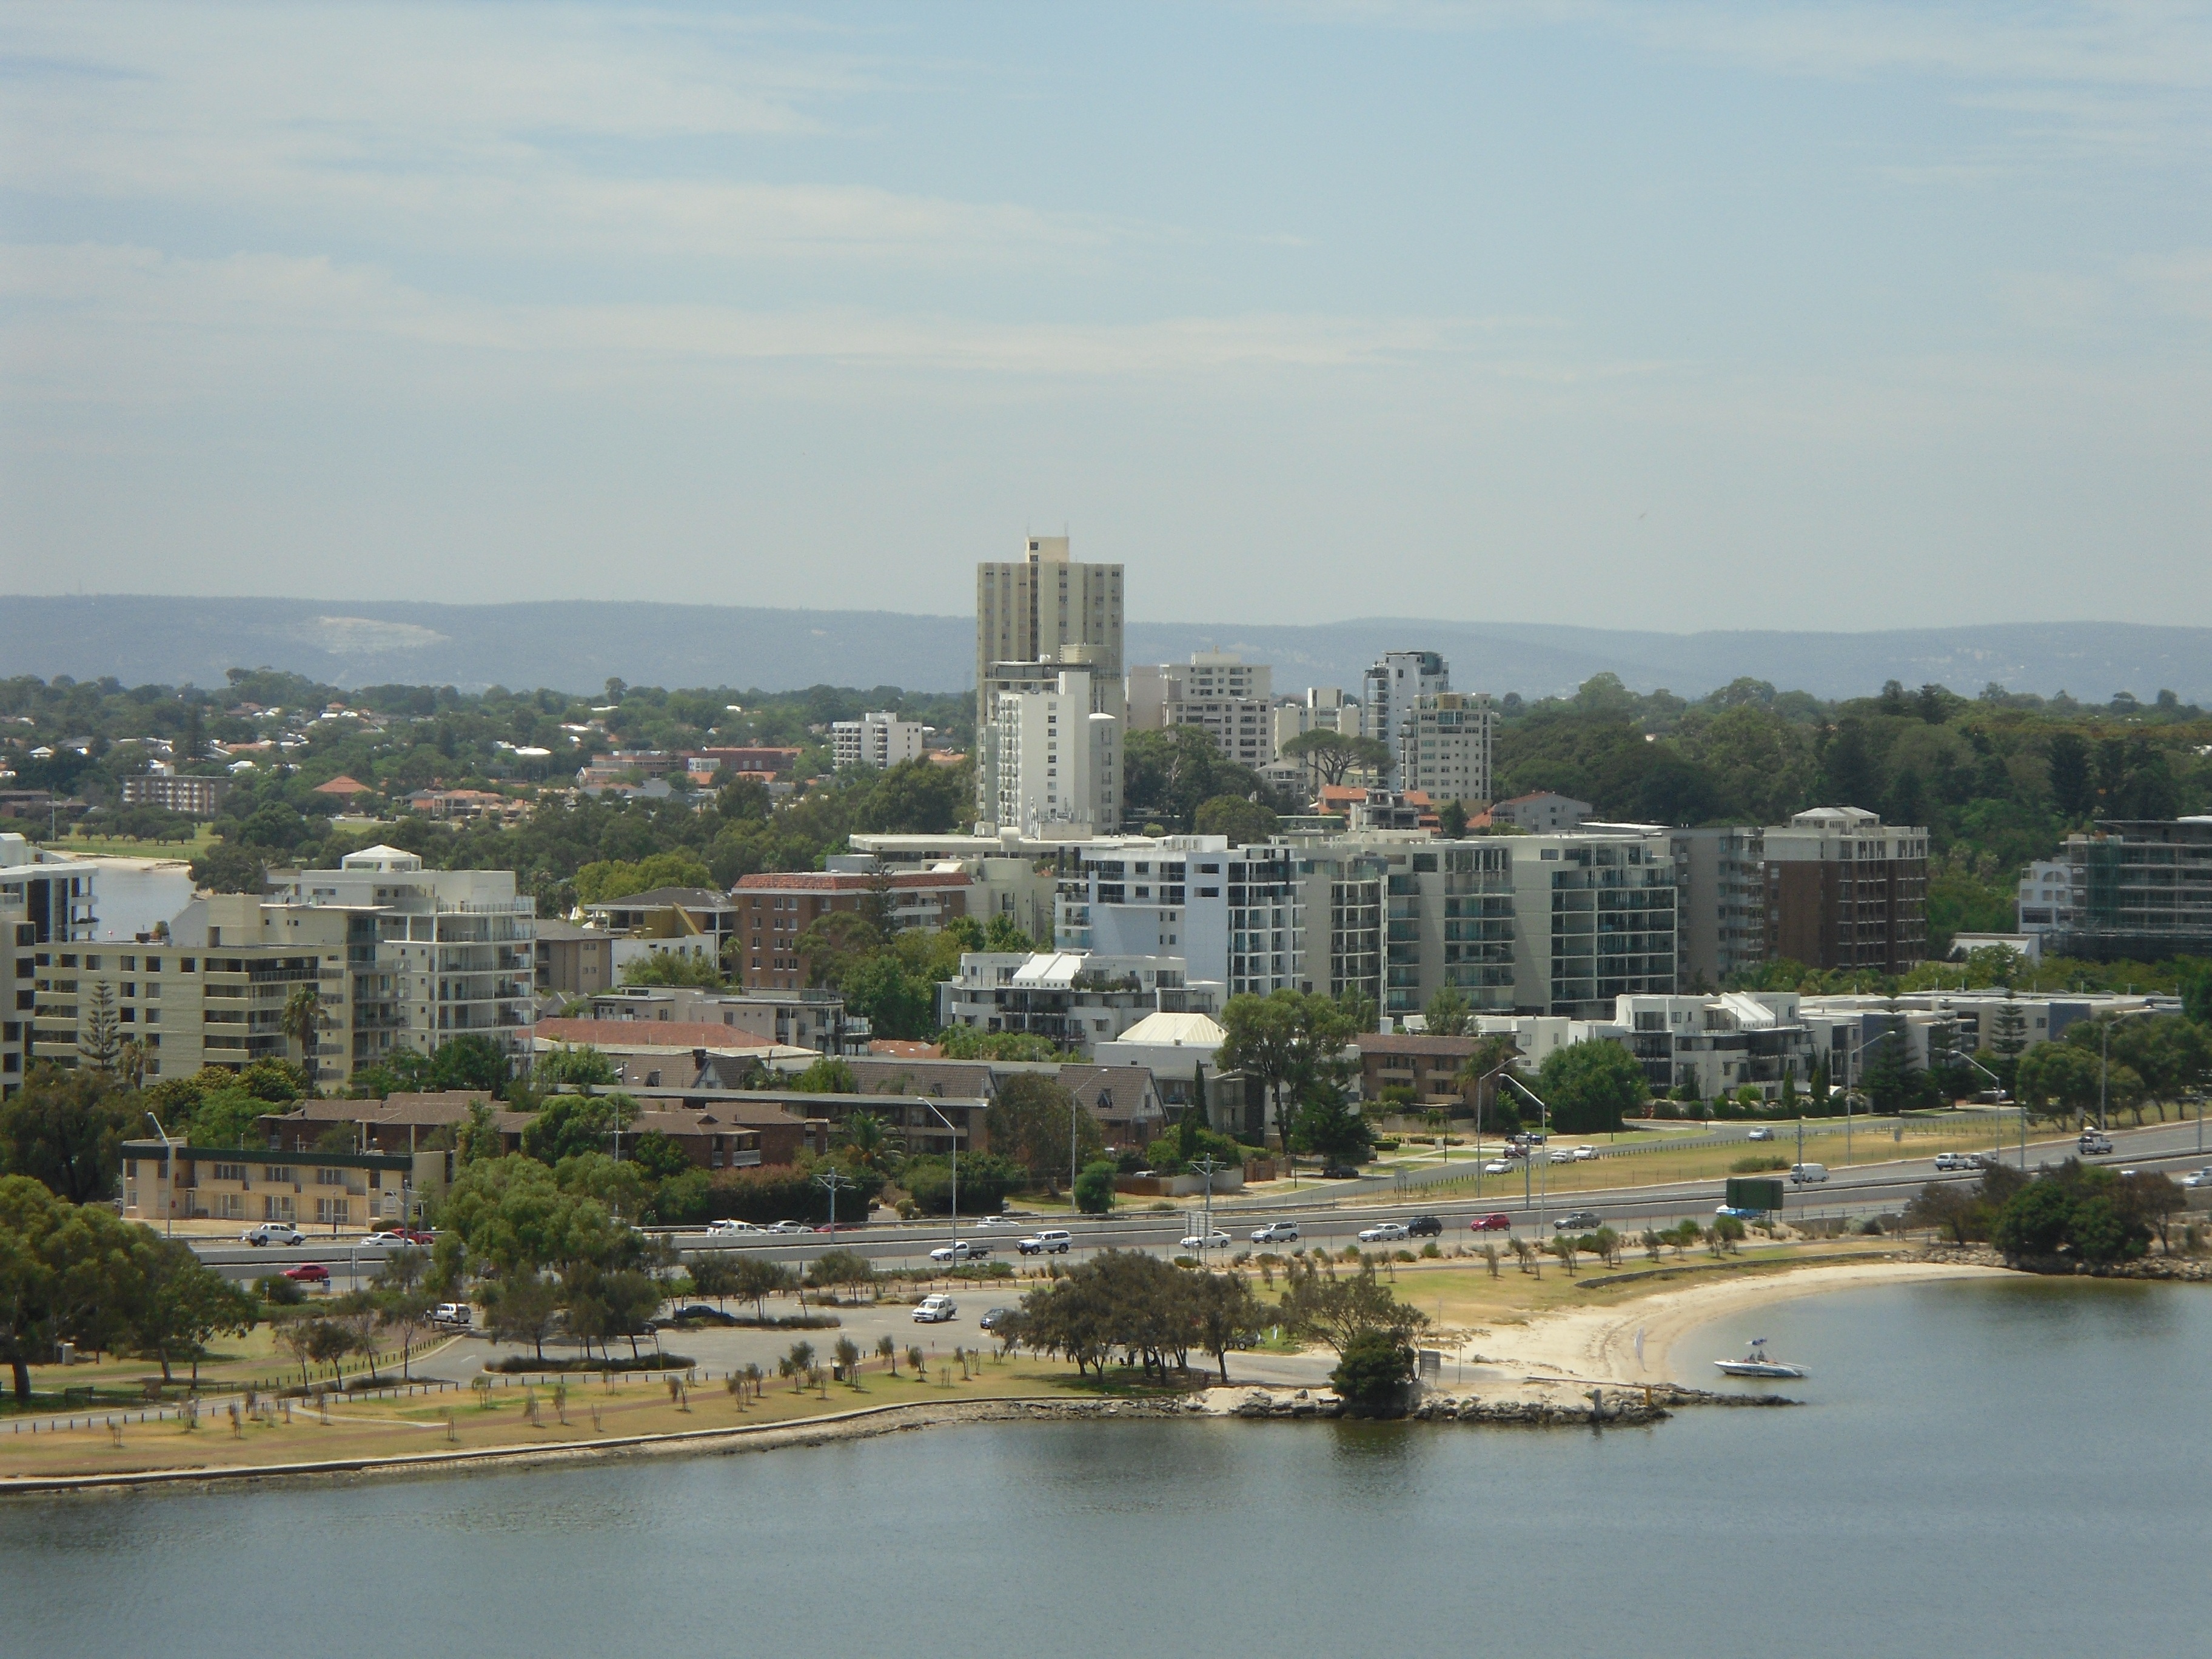
landscape, coast, dock, skyline, city, skyscraper, river, cityscape, downtown, tower, scenic, bay, harbor, marina, waterway, tower block, australian, western, bird's eye view, aerial photography, urban area, perth, residential area, geographical feature, human settlement